Japanese-style peanuts

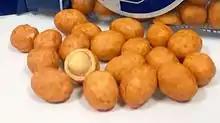

Japanese-style peanuts were created in Mexico during the 1940s by Japanese immigrant Yoshihei Nakatani, the father of Yoshio and Carlos Nakatani. He lost his job after the mother-of-pearl button factory he worked at, named "El Nuevo Japón", was forced to close after its proprietor came under suspicion of being a spy for the Empire of Japan.